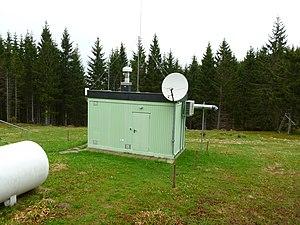
L’Organisation du traité d'interdiction complète des essais nucléaires a pour rôle de détecter toute explosion atomique sur la planète et d'en faire part aux pays signataires du contrat, pour prendre des mesures afin d'empêcher les puissances nucléaires actuelles de poursuivre leurs essais, et les États ne disposant pas de l'arme atomique de s'en doter.